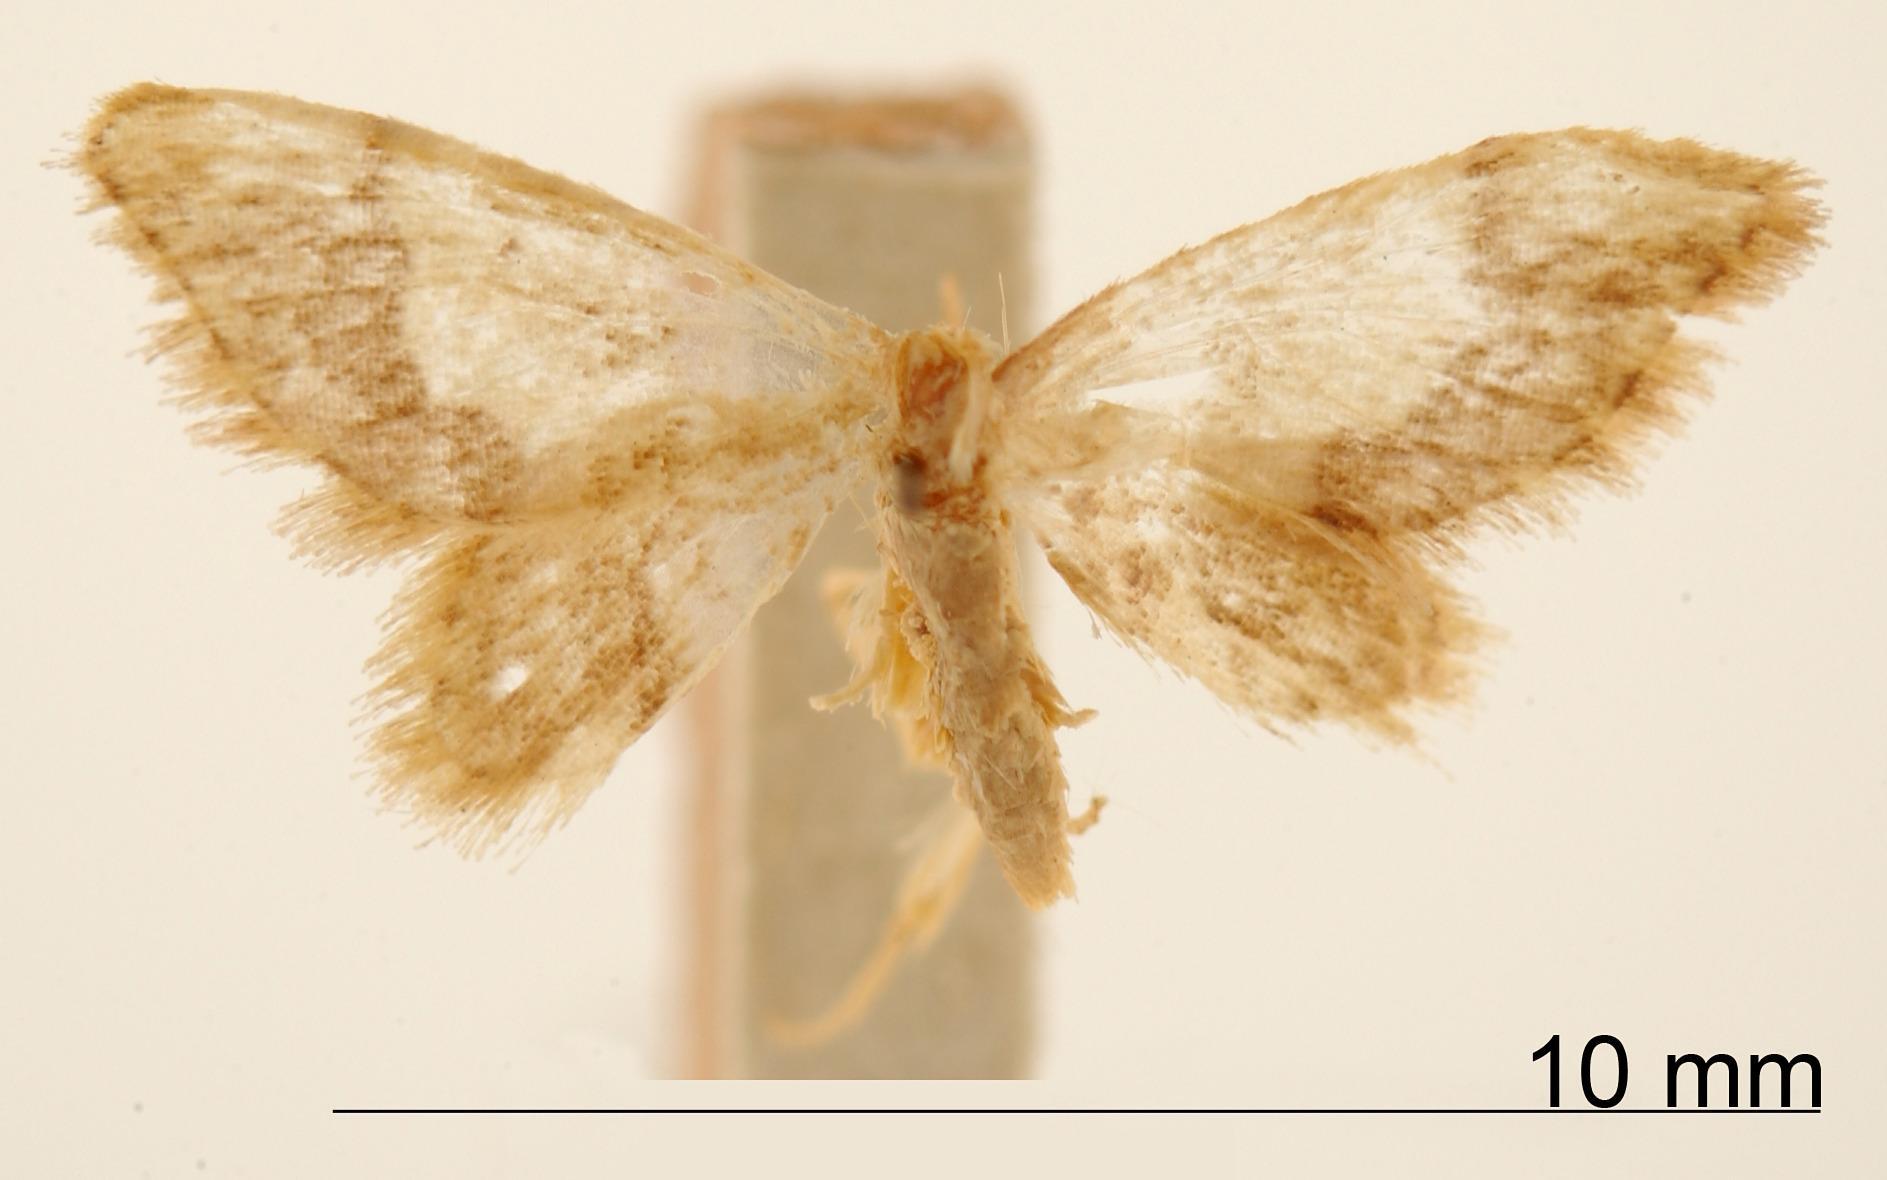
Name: Ptychopoda sincerio
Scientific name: Ptychopoda sincerio Dyar, 1914
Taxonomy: Animalia, Arthropoda, Insecta, Lepidoptera, Geometridae, Sterrhinae
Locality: La Chorrera, Panama
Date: May 1912